List of Strawbs band members

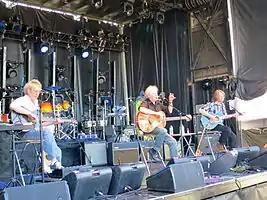
Acoustic Strawbs performing in 2012.

Strawbs were an English progressive rock band from London. Formed in early 1963 as the Strawberry Hill Boys, the group was originally an acoustic trio consisting of Dave Cousins on vocals, guitar and banjo; Tony Hooper on vocals, guitar and percussion; and Arthur Phillips on mandolin and vocals. The band's final lineup included Cousins (a constant member, save for a brief period in 1980), guitarist and vocalist Dave Lambert (from 1972 to 1978, 1999 to 2001, and since 2004), bassist and vocalist Chas Cronk (from 1973 to 1980, and since 2004), drummer Tony Fernandez (from 1977 to 1980, 2010 to 2012, and since 2014), and keyboardist and guitarist Dave Bainbridge (since 2015)